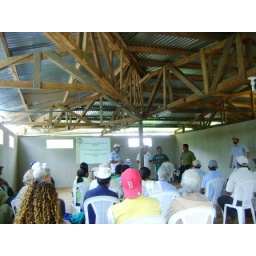
Combined field staffs and SHI Board in attendance, second floor meeting room.